Kundun

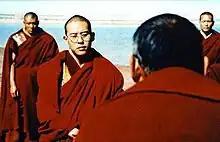
The Dalai Lama as portrayed in the film as a young man

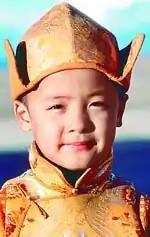
The young Dalai Lama as portrayed in the film

The project began when screenwriter Melissa Mathison met with the 14th Dalai Lama and asked him if she could write about his life. He gave her his blessing and his time, sitting for interviews that became the basis of her script. Mathison later suggested that Martin Scorsese be brought in as director. Scorsese first heard of Tibet when he watched "Storm Over Tibet" in the 1950s. He met the Dalai Lama through Mathison and Harrison Ford.